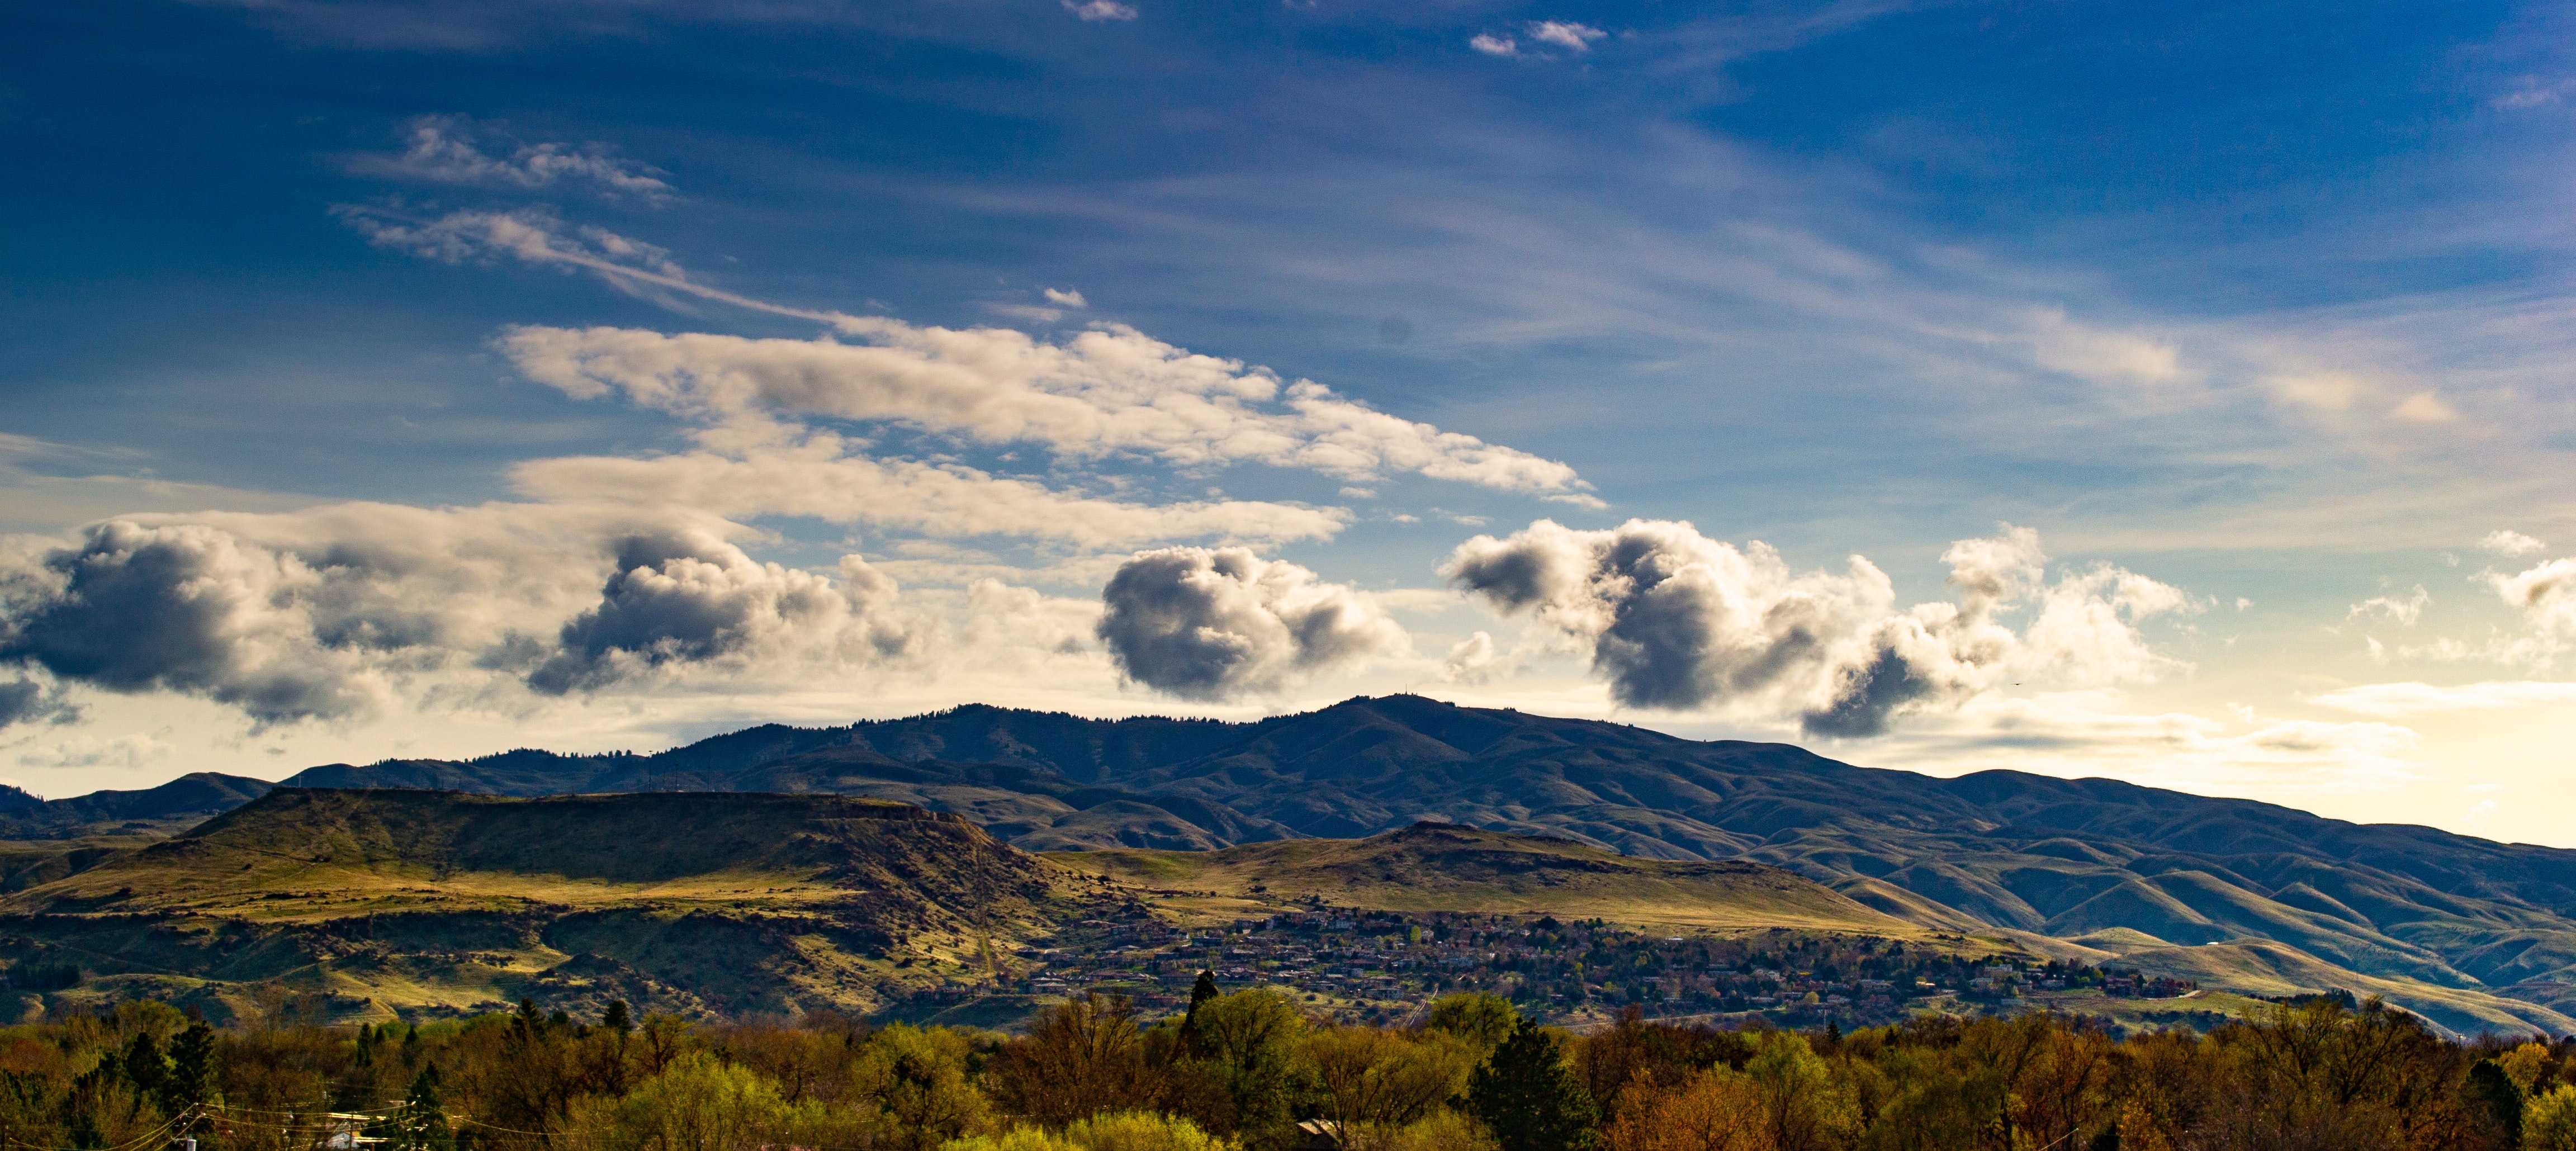
sky, cloud, mountainous landforms, nature, highland, mountain, natural landscape, wilderness, cumulus, mountain range, hill, daytime, fell, ridge, tree, ecoregion, landscape, atmosphere, meteorological phenomenon, horizon, sunlight, national park, hill station, mount scenery, plain, grassland, tundra, valley, plateau